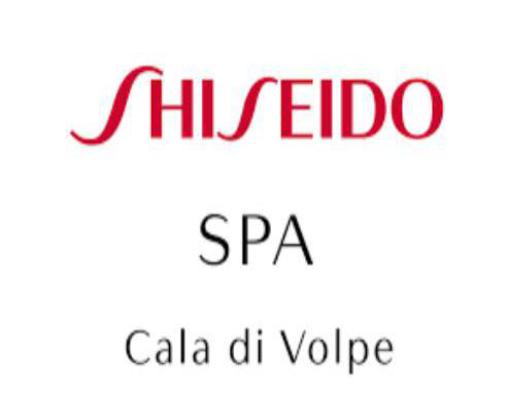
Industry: Necessities